Cayuga duck

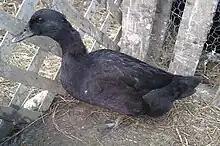
Duck

The Cayuga is an American breed of domestic duck. It was introduced to the Finger Lakes region of New York State in about 1840, and is named for the Cayuga people of that area. Until the last years of the nineteenth century it was the principal duck reared for meat in the United States. In the twenty-first century it is kept mainly for ornament. The plumage is black with iridescent beetle-green lights.